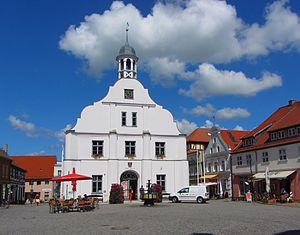
Wolgast est une petite ville allemande située dans l'arrondissement de Poméranie-Occidentale-Greifswald du Land de Mecklembourg-Poméranie occidentale, porte d'entrée nord de l'île d'Usedom.